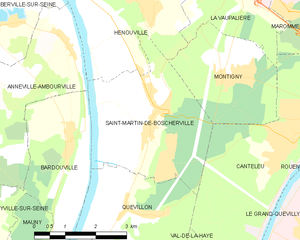
Carte des communes françaises Saint-Martin-de-Boscherville